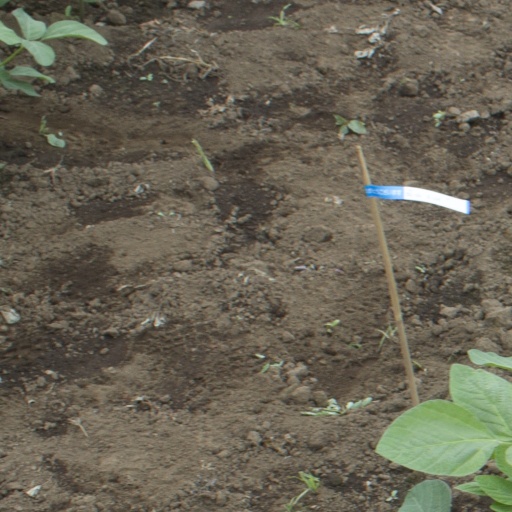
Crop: soybean